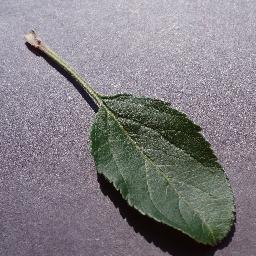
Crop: apple
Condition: healthy